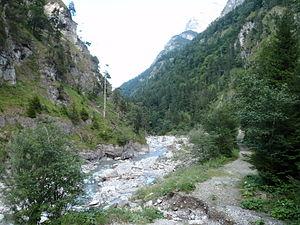
Vue de la rivière Samina, depuis la frontière Liechtenstein/Autriche.
La Samina aussi connue sous le nom de Saminabach est un torrent dont la source se situe au Liechtenstein et qui a creusé la vallée de même nom. C'est un sous-affluent du Rhin par l'Ill.